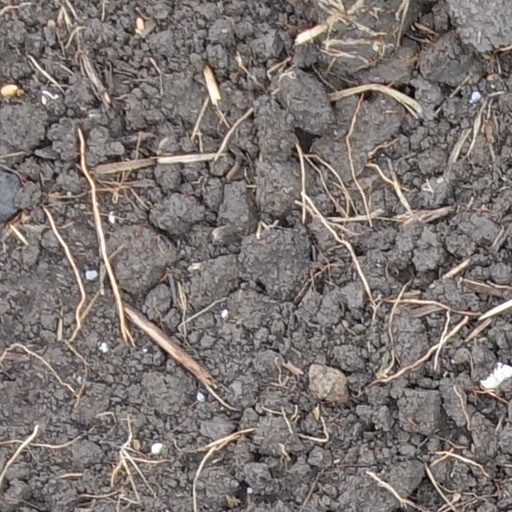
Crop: wheat